Diyi

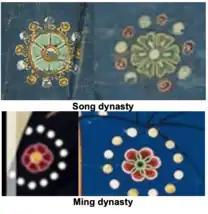
motif from the of the Song and Ming dynasties

The small circular flowers known as , also known as , which originated from the Buddhism's Rotating King and from the era of the Maurya dynasty. They are placed between each pair of -bird pattern on the robe. The little flowers looks like a small wheel-shaped flower.